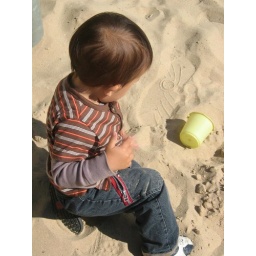
23rd street water playground by hudson river